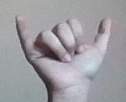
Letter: ya